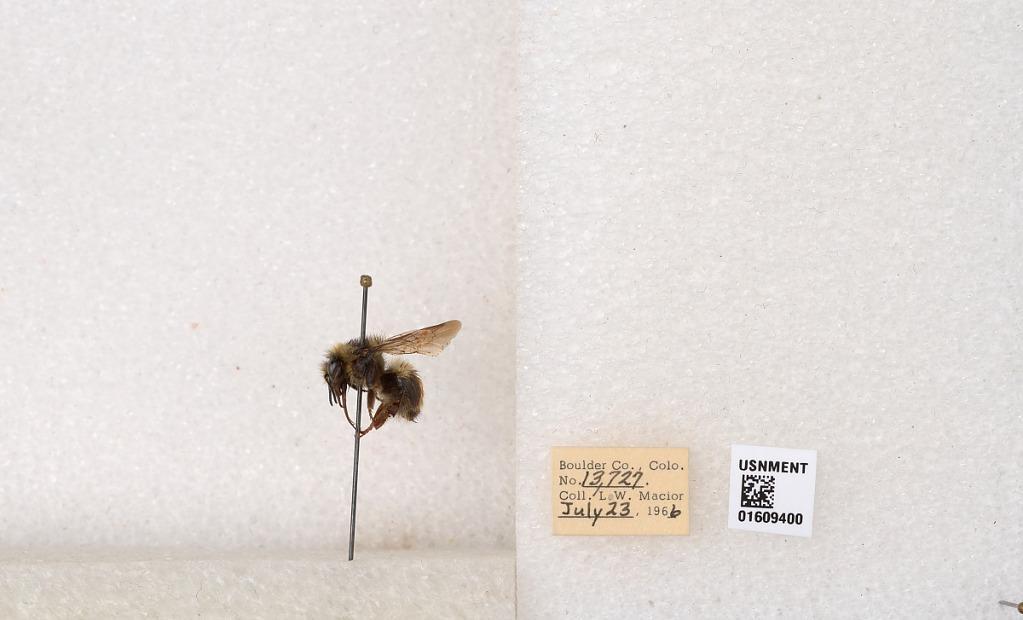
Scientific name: Bombus (Pyrobombus) sylvicola Kirby
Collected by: L. Macior
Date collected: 1966-7-23
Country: United States
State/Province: Colorado
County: Boulder
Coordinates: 40.0263, -105.3